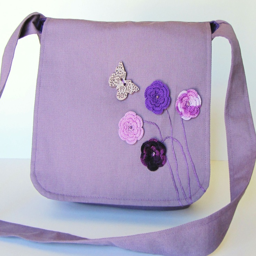
another of my handmade bags .